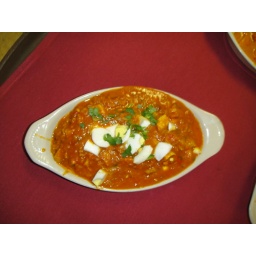
Boneless chicken cooked in curry served over a bed of tandoori ground lamb garnished with eggs.